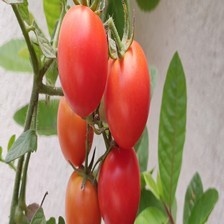
Label: tomato